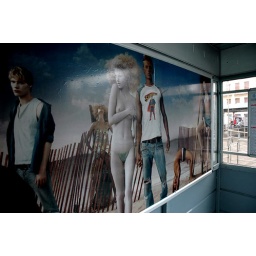
But it was plastered all over italy. This was at a water bus stop.